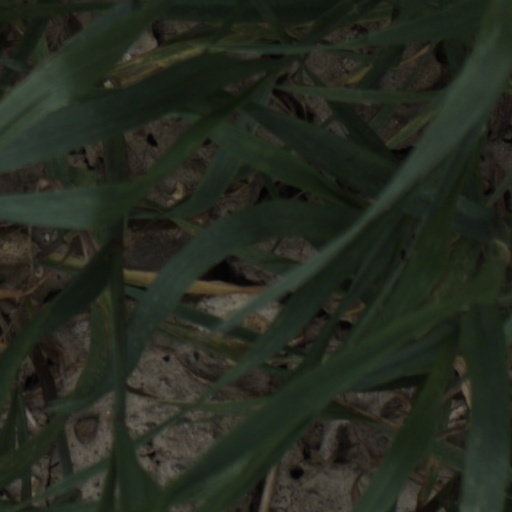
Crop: wheat